Colobops

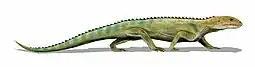
Under the interpretation that "Colobops" is a basal rhynchosaur, it would have been closely related to this reptile, "Mesosuchus"

In order to determine which reptile group "Colobops" truly belonged to, its describers (Pritchard "et al".) included it within a phylogenetic analysis. Their analysis was a modified version of one originally designed by Pritchard & Nesbitt (2017) to test the affinities of the beaked drepanosaur "Avicranium". With "Colobops" incorporated into the analysis and several character scores updated, the most parsimonious tree found that Colobops was an archosauromorph as the earliest diverging member of Rhynchosauria. This position was supported by three features of the snout and one feature of the supratemporal area. Like rhynchosaurs, "Colobops" had a shortened snout with a maxilla that overlaps the nasal. In addition, the supratemporal fenestrae of Colobops and rhynchosaurs are positioned high on the skull, about the same level as the upper edge of the orbit. Other archosauromorphs, such as "Prolacerta", had supratemporal fenestrae in a slightly lower position, with the bones forming the outer edge of the holes being positioned about midway up the orbit.